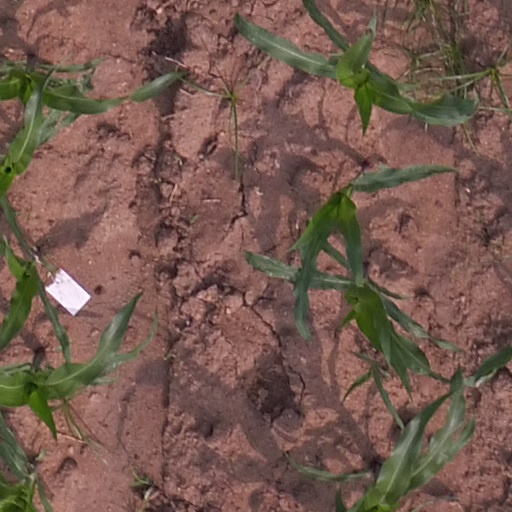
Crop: maize; corn